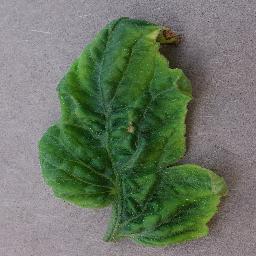
Label: Tomato___Tomato_Yellow_Leaf_Curl_Virus